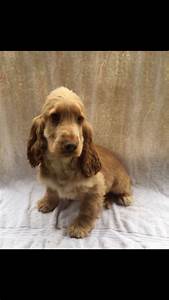
Label: dog